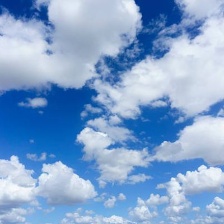
Cloud type: Altocumulus